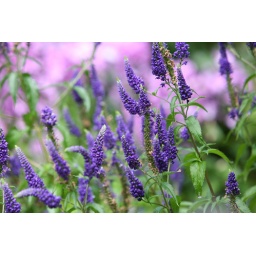
a purple flower field in Scotland